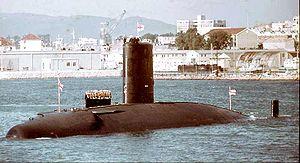
La classe Valiant est la première classe de sous-marins nucléaires de la Royal Navy propulsée par réacteur nucléaire britannique. Les deux unités de cette classe, construites à Barrow-in-Furness, servirent de 1966 jusqu'en 1994.